Annadale (North Vernon, Indiana)

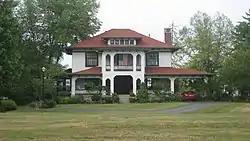
Annadale, July 2012

Annadale is a historic home located at North Vernon, Jennings County, Indiana. It was built about 1910, and is a two-story, Bungalow / American Craftsman style frame dwelling. It has a low pitched, clay tile hipped roof and sits on a full basement. It features a two-story front porch, large chimney, and porte cochere. Also on the property are the contributing original garage (converted to living and office space) and privy.